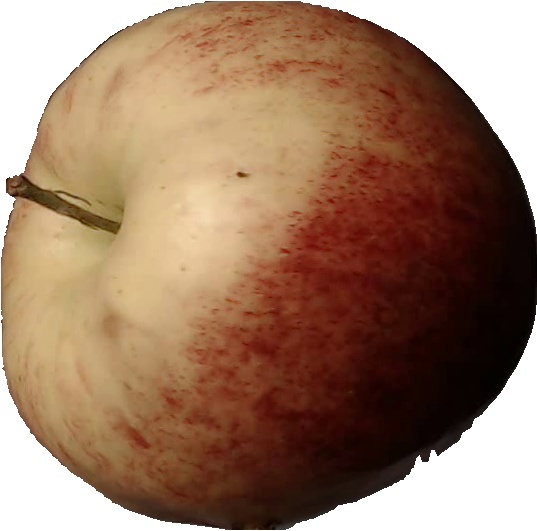
Label: apple_red_3